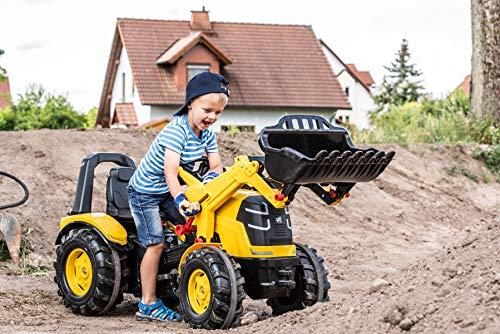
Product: Cat X-Trac Front Loader Pedal Tractor
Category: Toys & Games | Play Vehicles | Toy Vehicles
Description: Fully working front load bucket.
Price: $189.99
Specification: ProductDimensions:61x22x36inches|ItemWeight:46pounds|ShippingWeight:46.4pounds(Viewshippingratesandpolicies)|ASIN:B07NSQYTBG|Itemmodelnumber:651115|Manufacturerrecommendedage:36months-8years